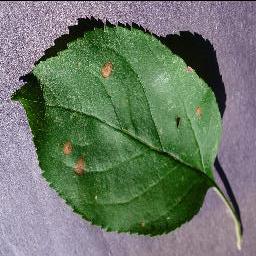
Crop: apple
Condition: black_rot